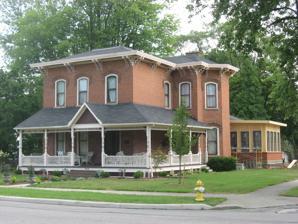
Building: Jones–Read–Touvelle House
Country: United States of America
Year built: 1875
Historic house in Ohio, United States United States historic place Jones–Read–Touvelle House U.S. National Register of Historic Places Front and southern side of the house Show map of Ohio Show map of the United States Location 435 E. Park St., Wauseon , Ohio Coordinates 41°32′35″N 84°8′22″W / 41.54306°N 84.13944°W / 41.54306; -84.13944 Area less than one acre Built 1875 Architectural style Italianate , Queen Anne NRHP reference No. 87000632 Added to NRHP May 8, 1987 The Jones–Read–Touvelle House is a historic building in Wauseon , Ohio , United States .  Located along Park Street south of downtown, this ornate brick house sits on a corner lot adjacent to a city park.  Architectural historians have seen the Jones–Read–Touvelle House as a fine example of the combination of multiple architectural styles: most of the house itself appears to be Italianate , but the porch and some of the other details are plainly those of the Queen Anne style. Built on a limestone foundation , the house is a brick structure covered with an asphalt roof. Among its most prominent architectural features are its narrow but tall windows topped with arches of brick, the pairs of brackets that support the eaves of the house's hip roof , the double doors of the front entrance, and the ornate Queen Anne detailing of the porch. Although the house was built by a Dr. Philo Jones, it was purchased by a John A. Read in May 1876, just a year after its completion. Read was a leading member of the Wauseon business society; after founding a combined general and drug store in the city in 1863, he was successful enough to split the drug store away as its own business in 1870, and he further expanded it by 1880 to the point that it was a sizeable pharmaceutical company . In 1987, the Jones–Read–Touvelle House was listed on the National Register of Historic Places . Key to this designation was its well-preserved historic architecture, which was seen as significant locally. It is one of four Wauseon buildings and six properties throughout Fulton County to be included on the Register. References